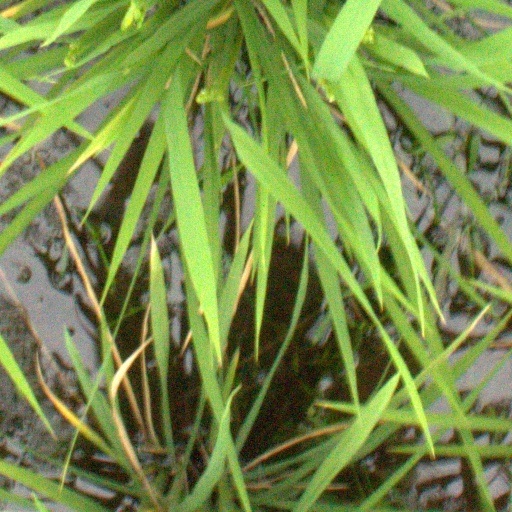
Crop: rice